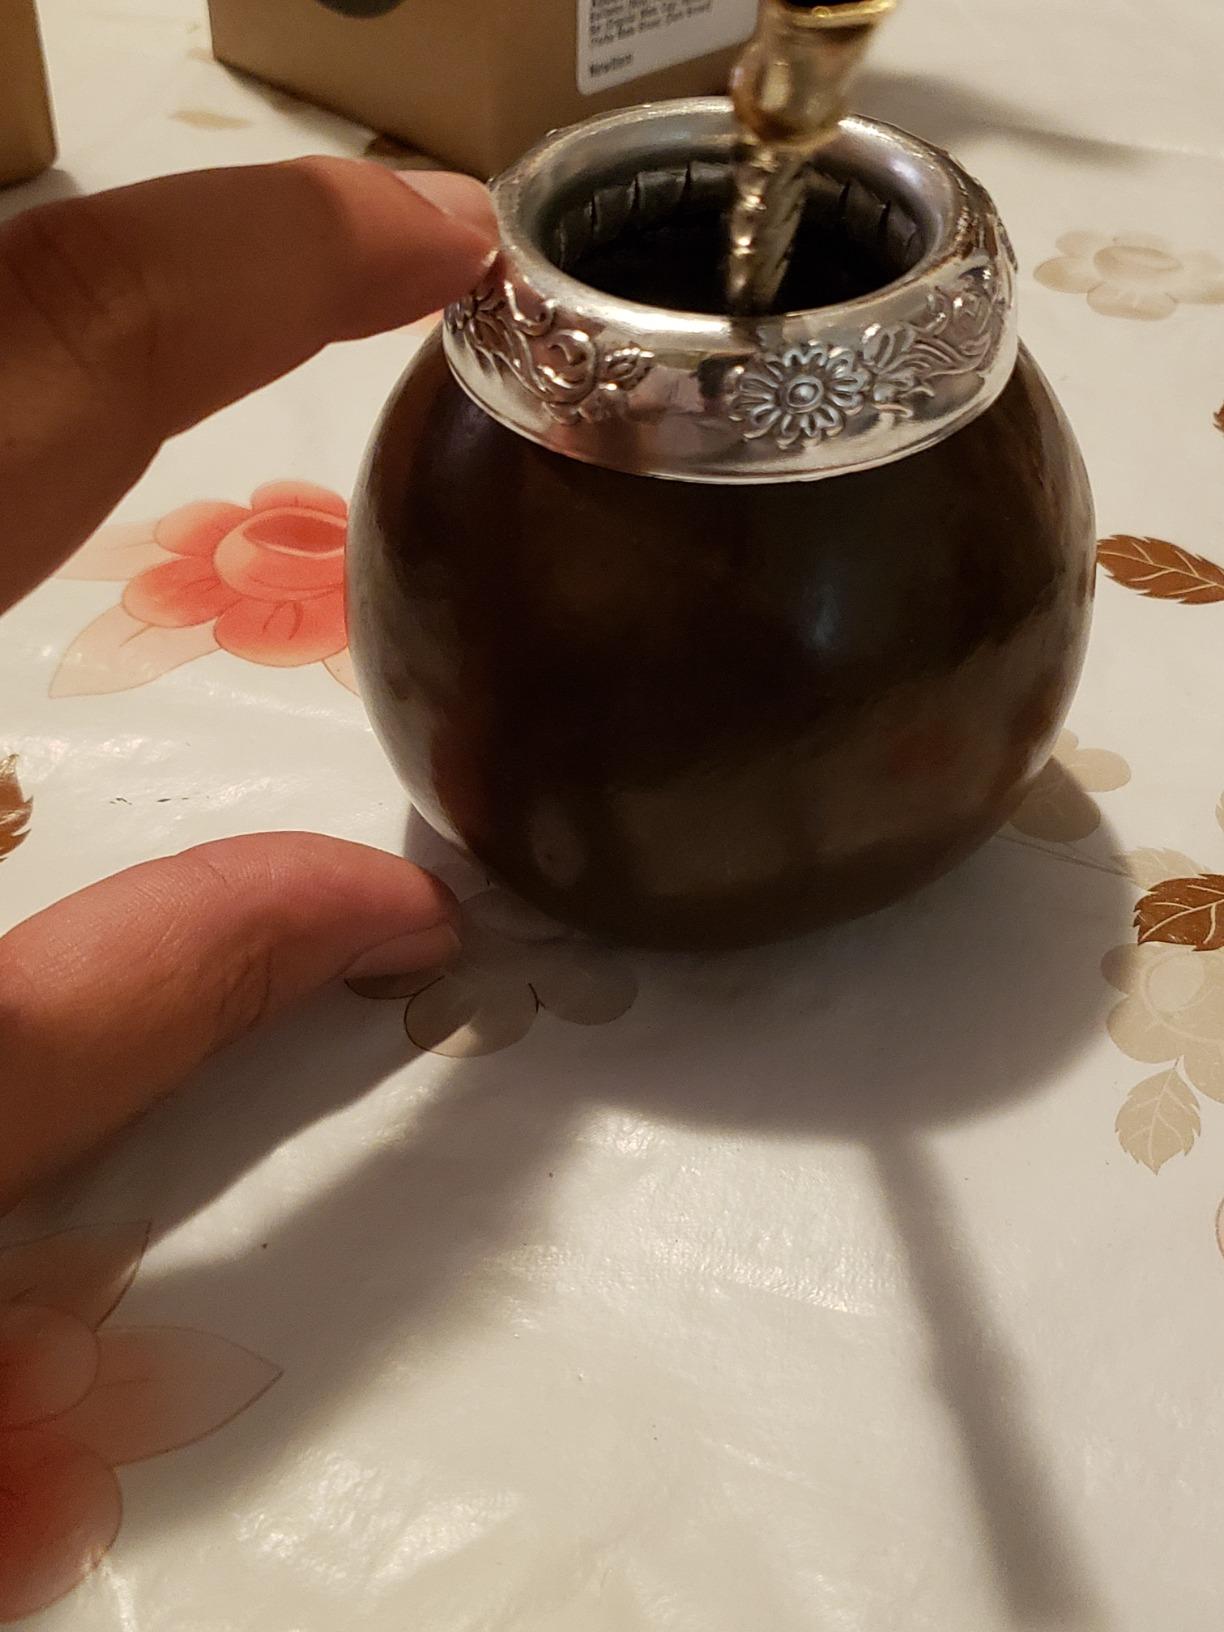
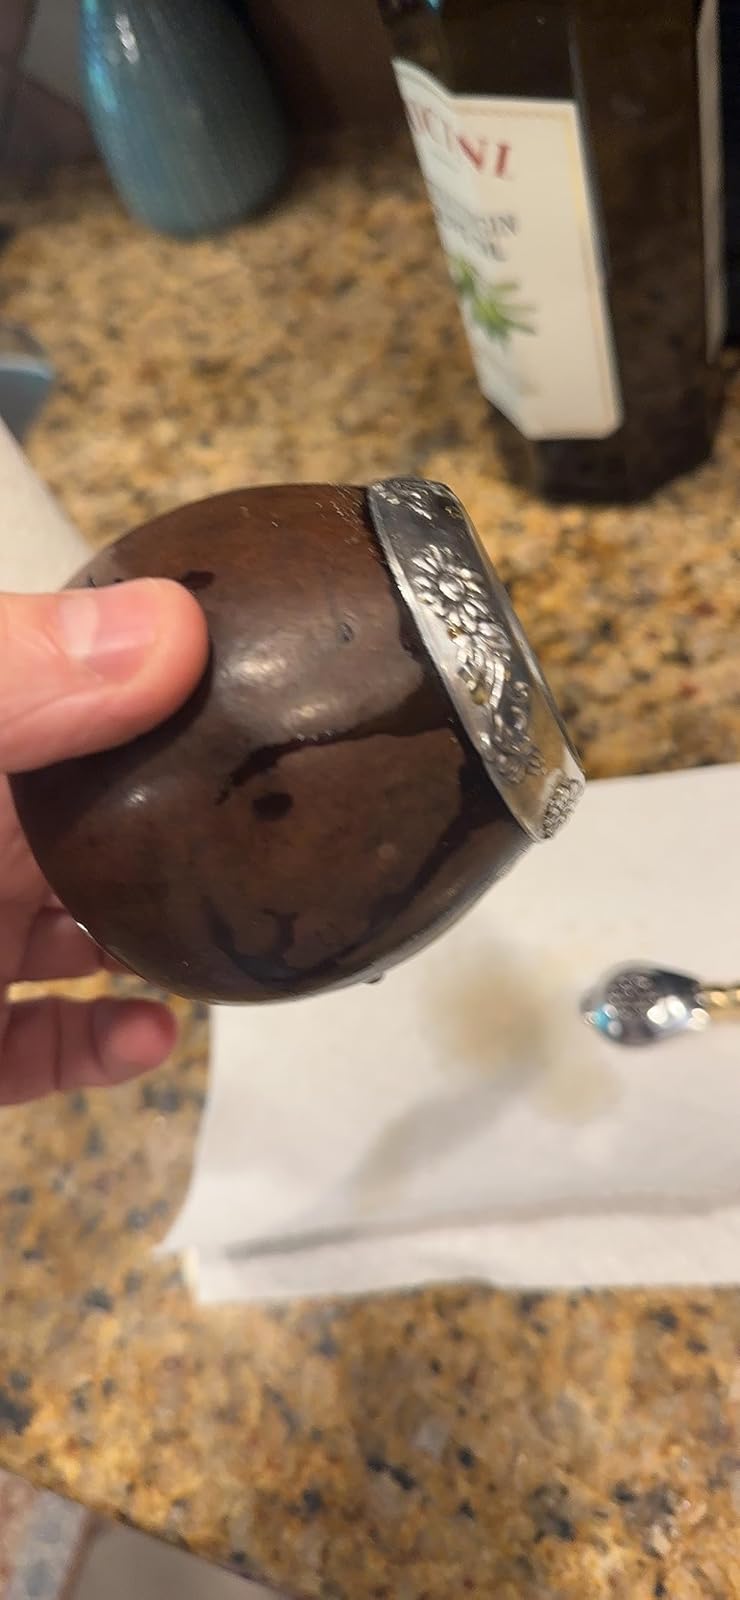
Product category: items_tea
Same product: yes